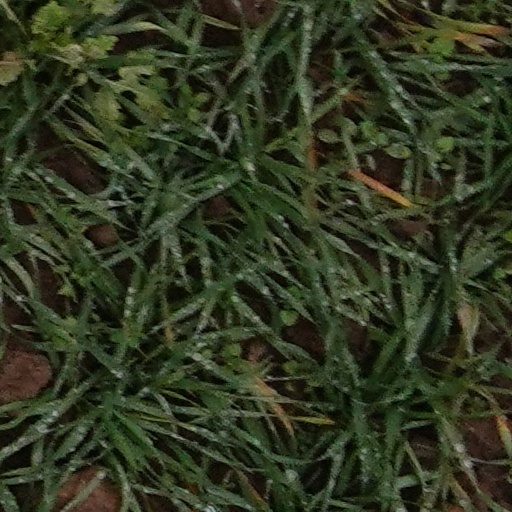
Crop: wheat